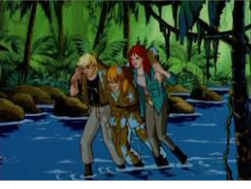
Portrait style: Cartoon Portrait